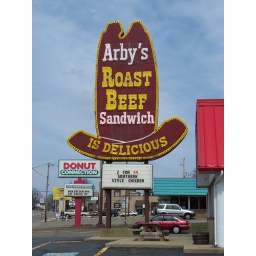
Arby's big hat sign in North Canton, Ohio.